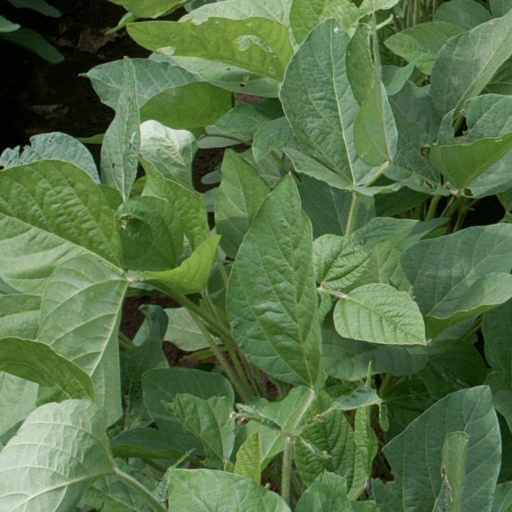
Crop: soybean